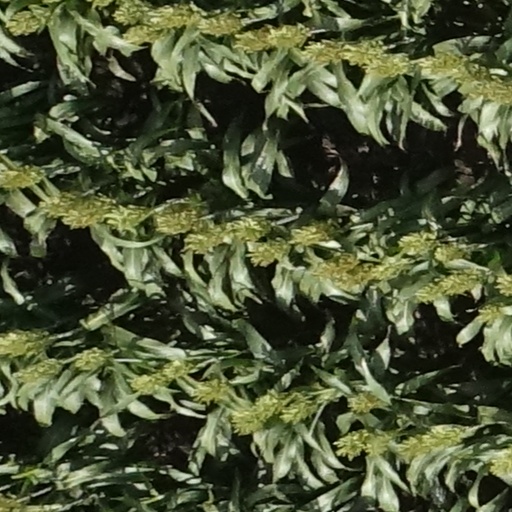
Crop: sorghum